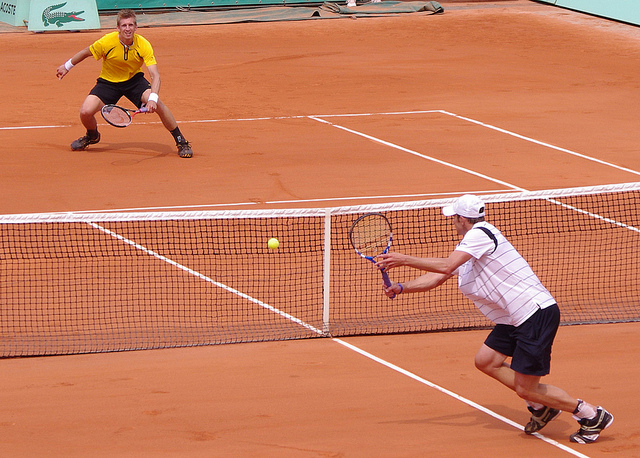
hai người đàn ông đang cầm vợt tennis thi đấu trên sân